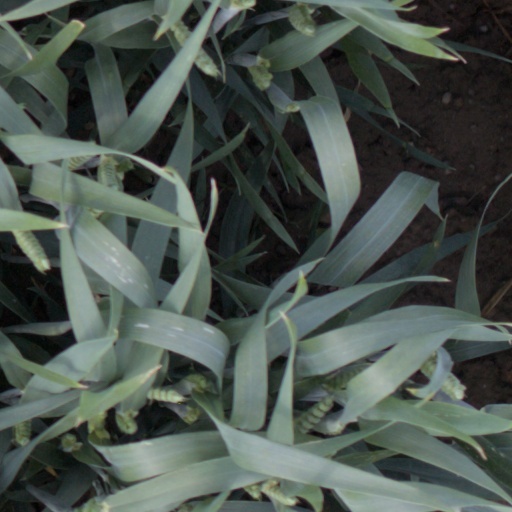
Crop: wheat